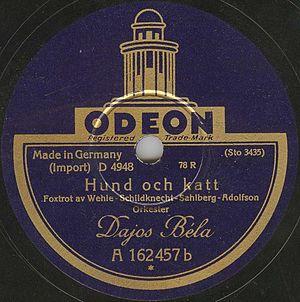
Dajos Béla né le 19 décembre 1897 à Kiev, Empire russe et mort 5 décembre 1978 à La Falda, en Argentine était un violoniste et chef d'orchestre de danse, d'origine russe. Son nom de naissance était en russe : Лев Гольцман. Il a aussi porté un autre nom d'artiste, tel Sándor Józsi.